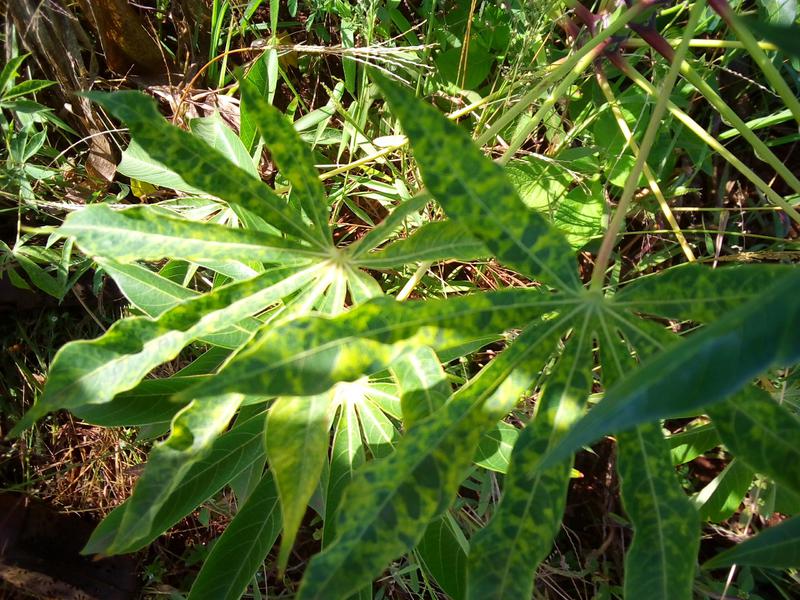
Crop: cassava
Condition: mosaic_disease